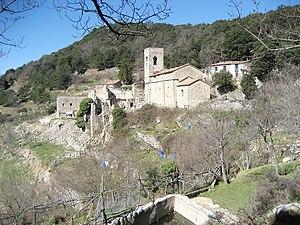
Albanyà est une commune d'Espagne dans la communauté autonome de Catalogne, province de Gérone, de la comarque d'Alt Empordà